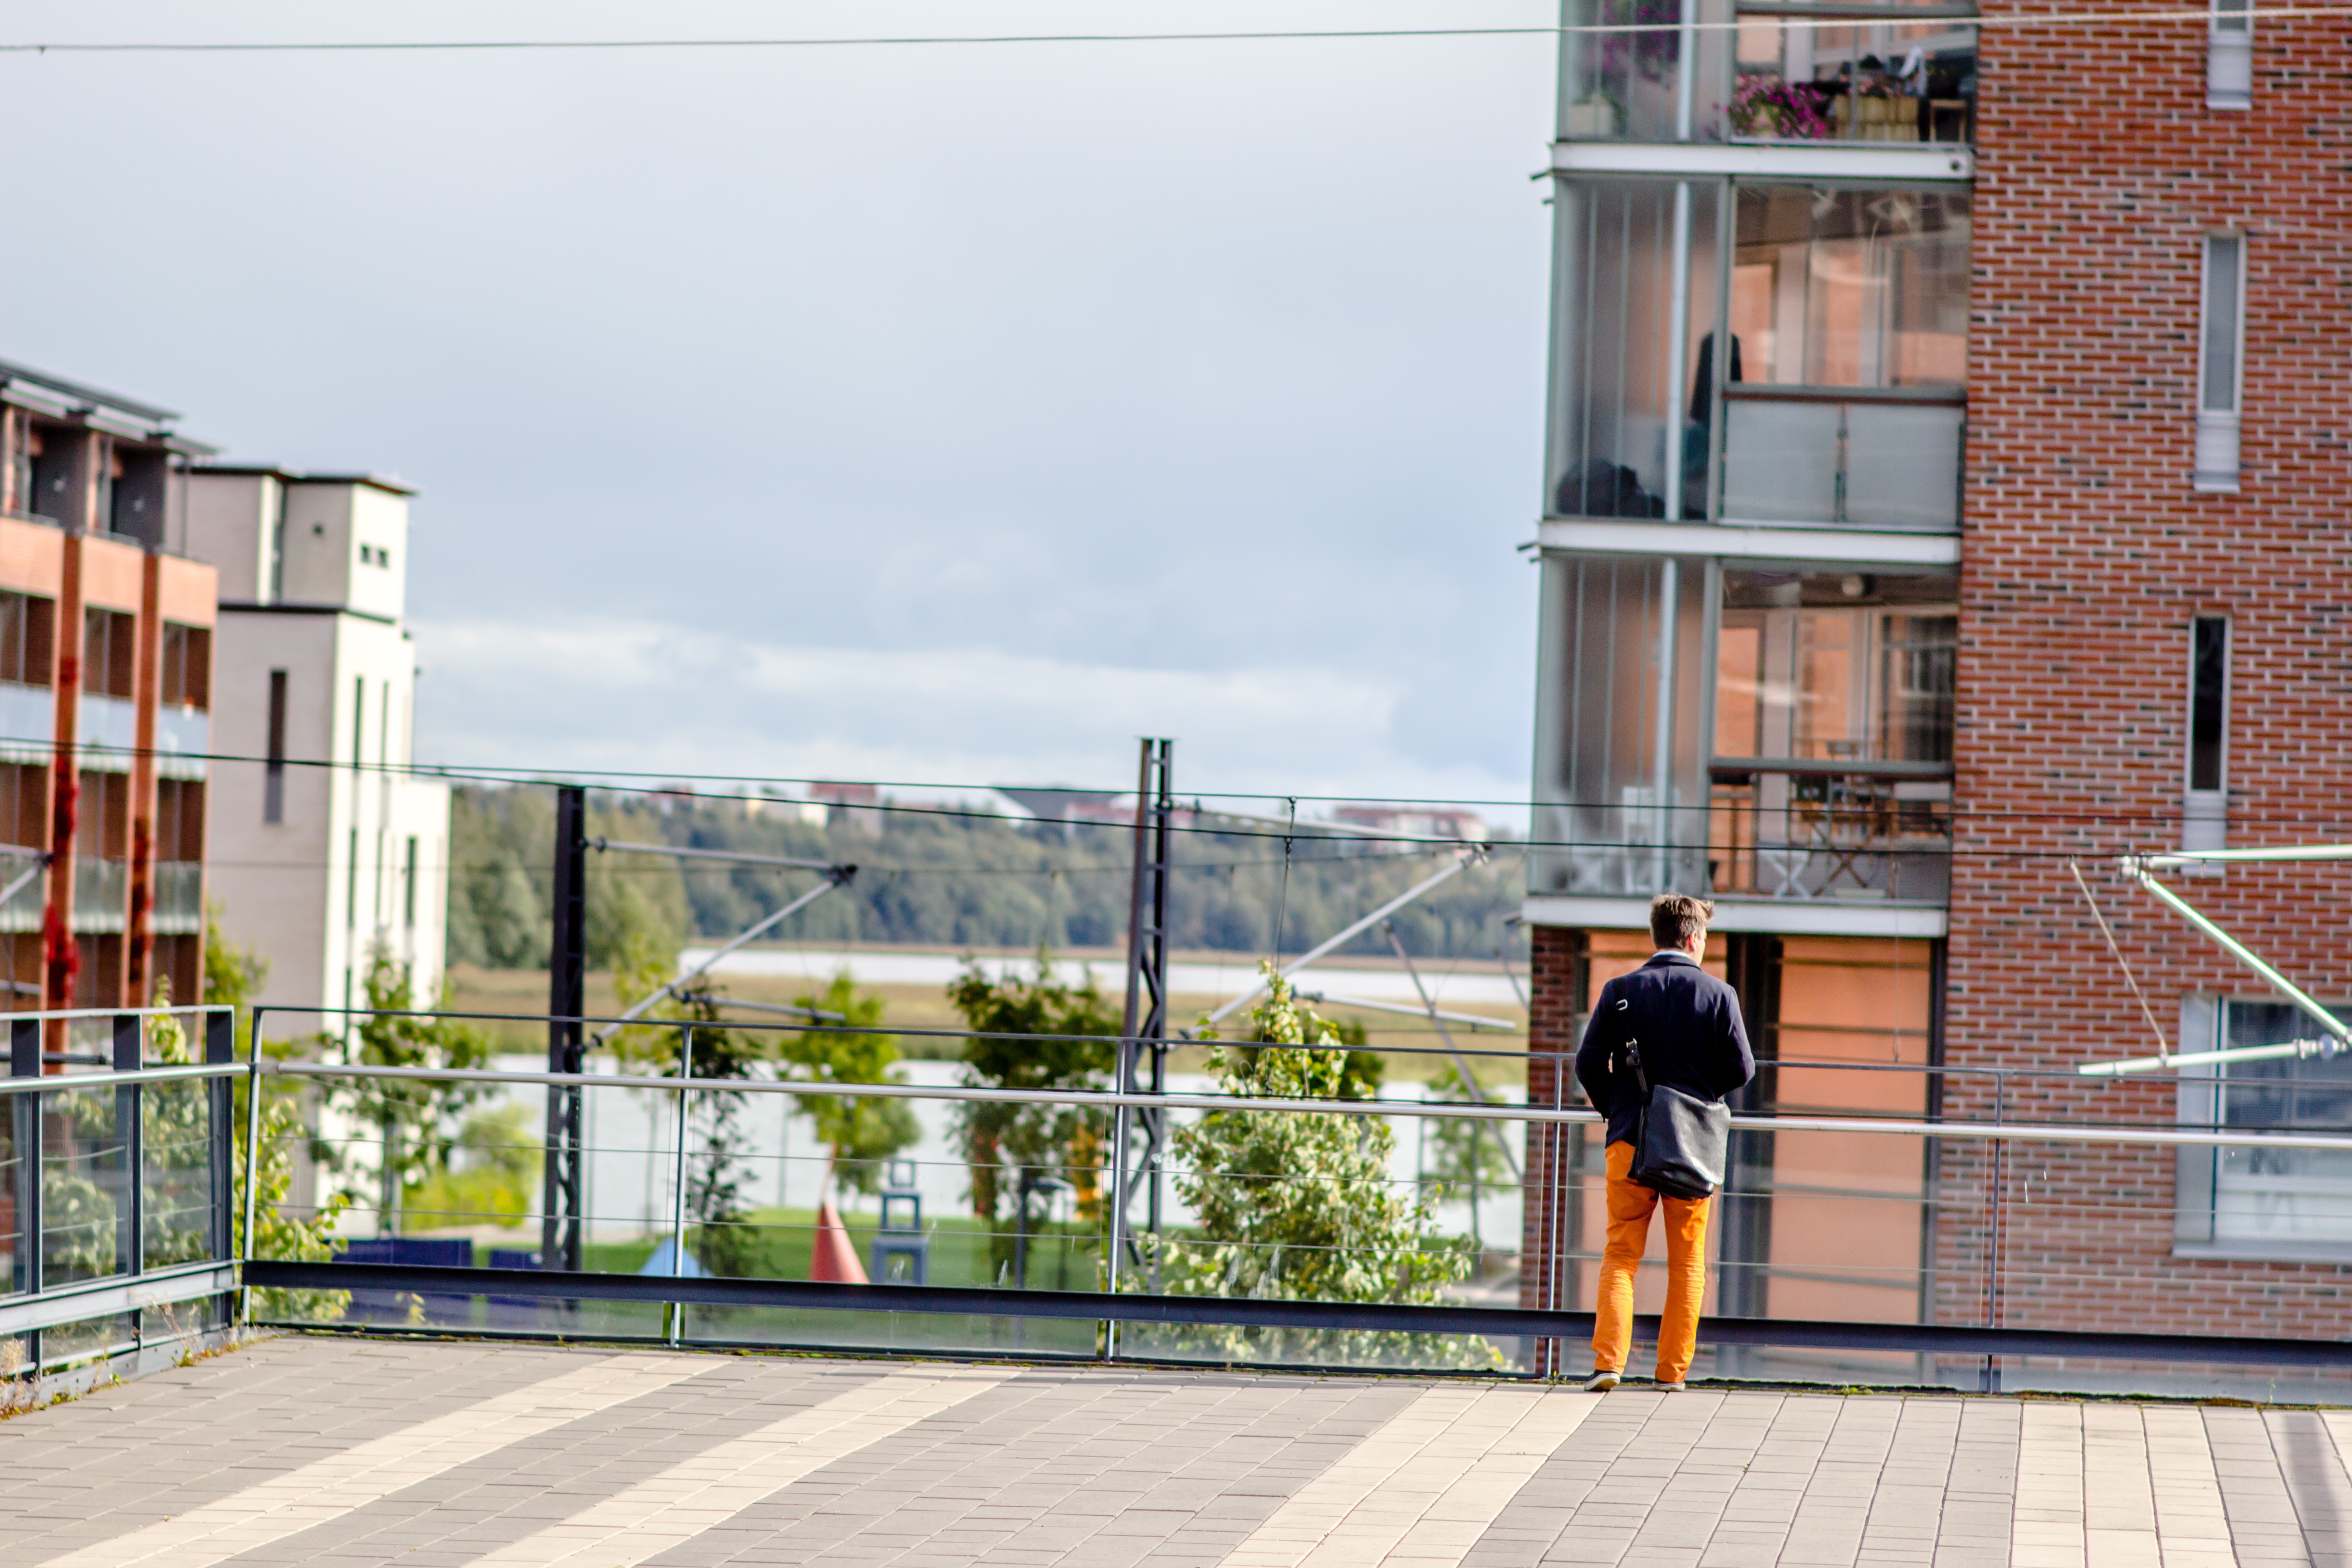
architecture, street, building, city, downtown, facade, apartment, tower block, campus, condominium, neighbourhood, urban area, residential area, human settlement